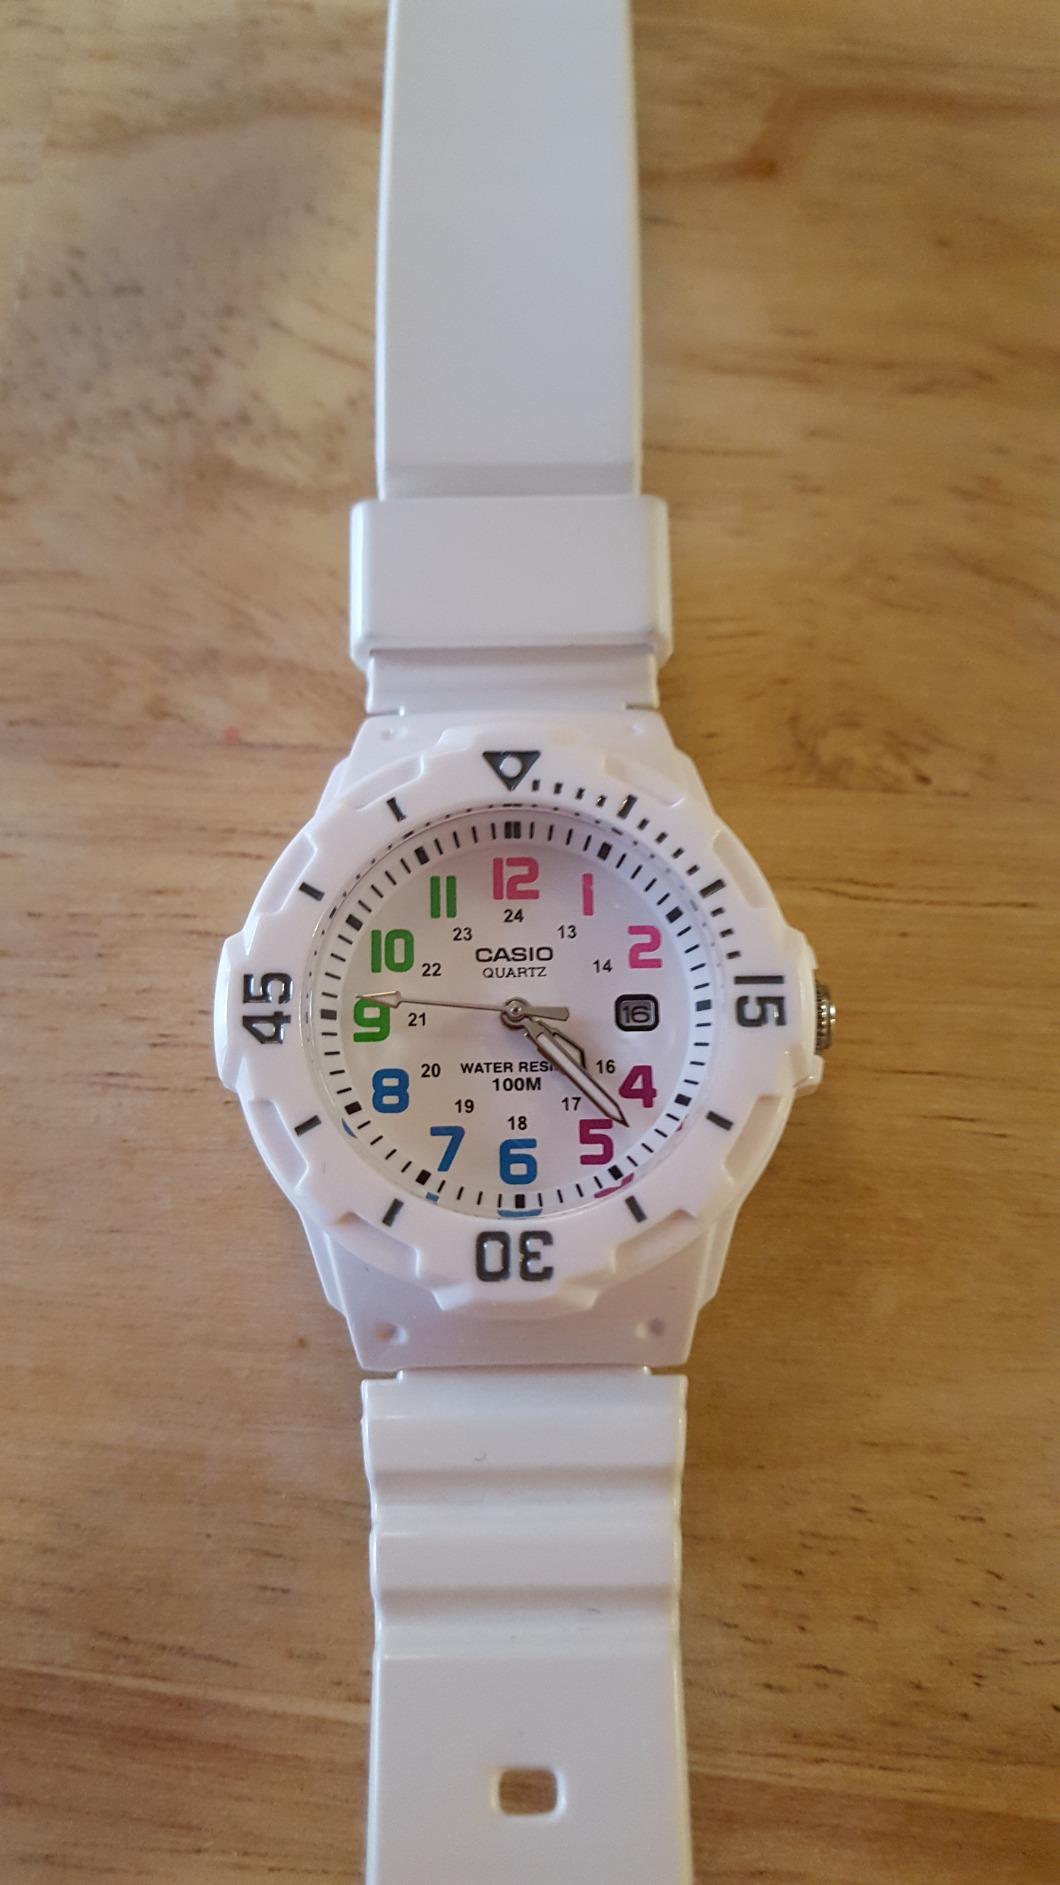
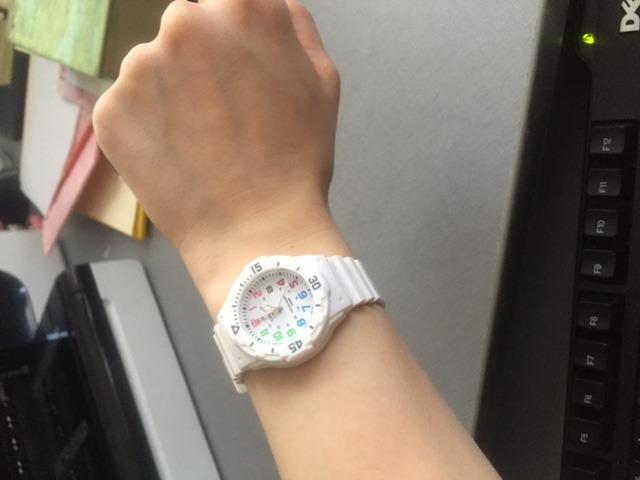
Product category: accessories_watch
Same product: yes